George Pierce Andrews

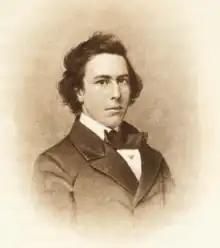

Andrews was born on September 29, 1835, in North Brighton, Maine to Colonel Solomon Andrews and Sybil A. Farnsworth. At the age of 15, Andrews attended Williston Seminary in Easthampton, Massachusetts. He entered Yale University in 1854 and graduated in 1858.